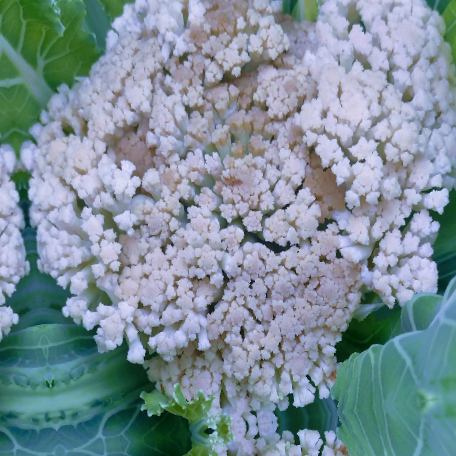
Label: Bacterial spot rot